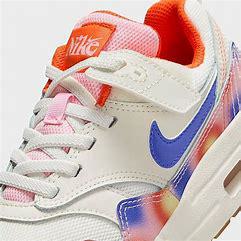
Brand: Nike
Model: Air Max 1 Easyon